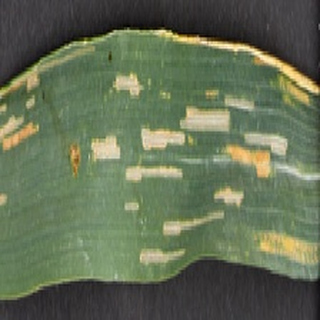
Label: wheat_yellow_rust